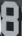
Number: 8